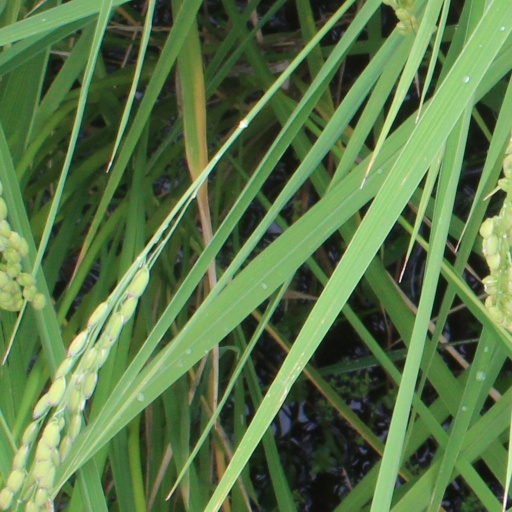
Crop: rice